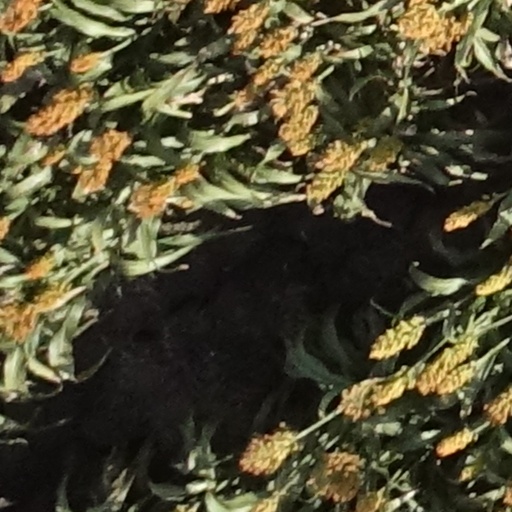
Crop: sorghum